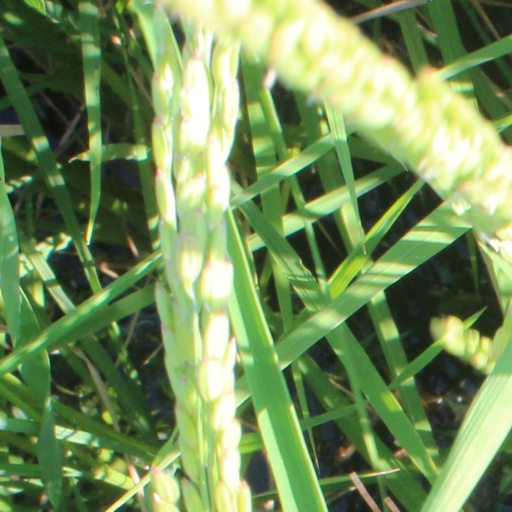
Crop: rice